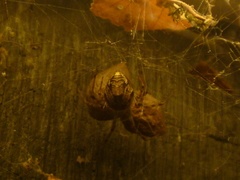
Species: Parasteatoda_tepidariorum